Johann Poppe

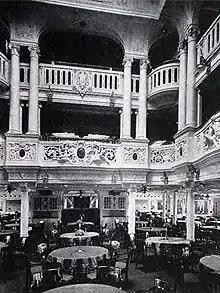
First class dining saloon aboard

Poppe's designs drew most on the Renaissance and the Baroque; in the first part of his career he was greatly influenced by what he had seen in Italy and especially France. In the 1870s he began to build more in the style of the English Gothic revival. His buildings were richly ornamented inside and out; as his career progressed, he increasingly worked with large interior decorating firms, especially Bembé of Mainz, who executed his ship interiors. The result was popular with his wealthy clients; at the turn of the century, he was Bremen's most prominent architect; but after fashions changed, was outmoded. Kreyenhorst Castle was demolished in the 1920s. His ship interiors have been described as "overblown, over-decorated, and dark", as "a seagoing baroque collage of high ceilings, massive pillars, gilded balustrades, trumpeting cherubs, and gigantic statuary," as "temples of high baroque, grand galleries of an aspiration so Valkeyrian that only megalomaniacs might dally there in comfort or good conscience", by Cunard executives who visited the and in 1903 as "bizarre, extravagant and crude, loud in colour and restless in form, obviously costly, and showy to the most extreme degree" and by a contemporary American as "'two of everything but the kitchen range', then gilded." The architecture critic Walter Müller-Wulckow described the Bremen Cotton Exchange, which started to shed its profuse ornamentation after exposure to the elements, as the "crassest" manifestation of "cancerous" building styles.